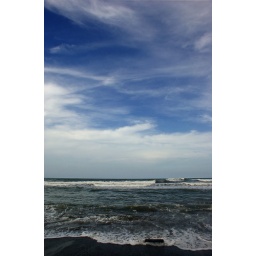
waves in black sand